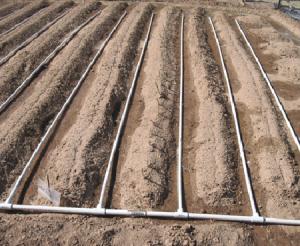
Huu ni mfumo wa kilimo wa kisasa unaotumia vitanda vya kupandia vilivyoinuliwa, vilivyopangwa kwa mistari sambamba. Kila kitanda kimeunganishwa na mfumo wa umwagiliaji wa matone unaotumia mabomba meupe. Mabomba haya makuu yamewekwa kando ya kila kitanda na kutoka humo kuna mirija midogo inayotoa maji moja kwa moja kwenye udongo karibu na mizizi ya mimea.